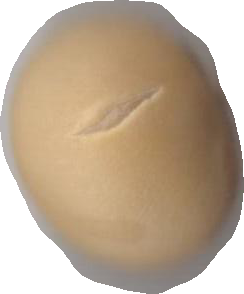
Variety: Grobogan